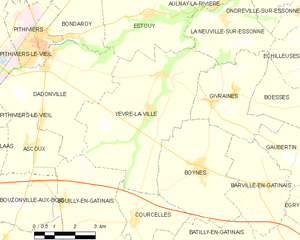
Yèvre-la-Ville est une commune française située dans le département du Loiret, en région Centre-Val de Loire.